Henry Ponsonby (died 1681)

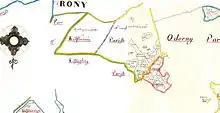
Part of a Down Survey map (1656-58) showing a number of townlands inherited by Ponsonby. Crotta, Ponsonby's home, is to the left of 'Kiltomy Parish'

Following the Stuart Restoration, Ponsonby received a pardon from Charles II for all treasons, rebellions, levying of war etc., committed before and until December 29, 1660. Further changes to the Acts of Settlement were made but the townlands around Kilflynn formerly the property of the Stacks were newly confirmed as the property of Henry Ponsonby by 1666, along with Knocknaglough (240 acres) to the west, taken from another Catholic, Robert FitzMaurice (spelt 'FitzMorris' on the Down Survey); these townlands totalled at least 2000 acres in all.